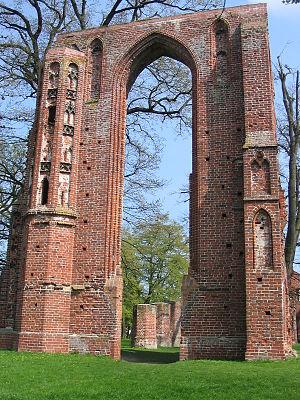
Cet article liste les abbayes cisterciennes actives ou ayant existé sur le territoire allemand actuel. Il s'agit des abbayes de religieux appartenant à l'ordre cistercien.
Greifswald [ˈɡʁaɪfsvalt] est une ville du nord de l'Allemagne, dans le land du Mecklembourg-Poméranie-Occidentale, région Poméranie. Ville de la Hanse et ville universitaire, elle se trouve entre les deux plus grandes îles allemandes : Usedom et Rügen. Greifswald est située sur les bords de la rivière Ryck. C'est depuis la réforme du 4 septembre 2011 le chef-lieu du nouvel arrondissement de Poméranie-Occidentale-Greifswald. C'est aussi la ville natale du peintre Caspar David Friedrich et du footballeur international allemand Toni Kroos.